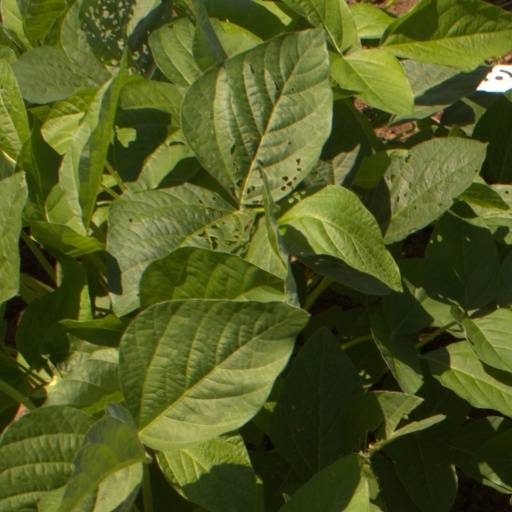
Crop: soybean